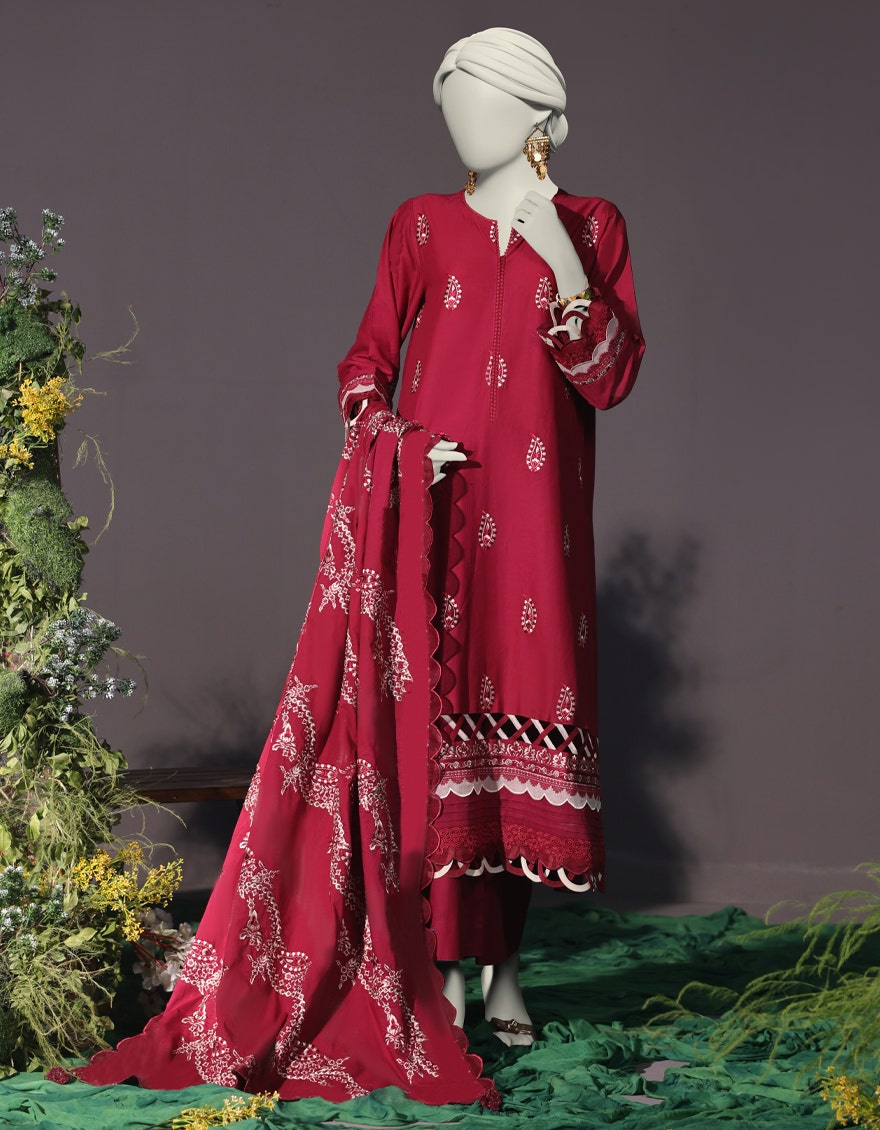
red multi embroidered salwar suit